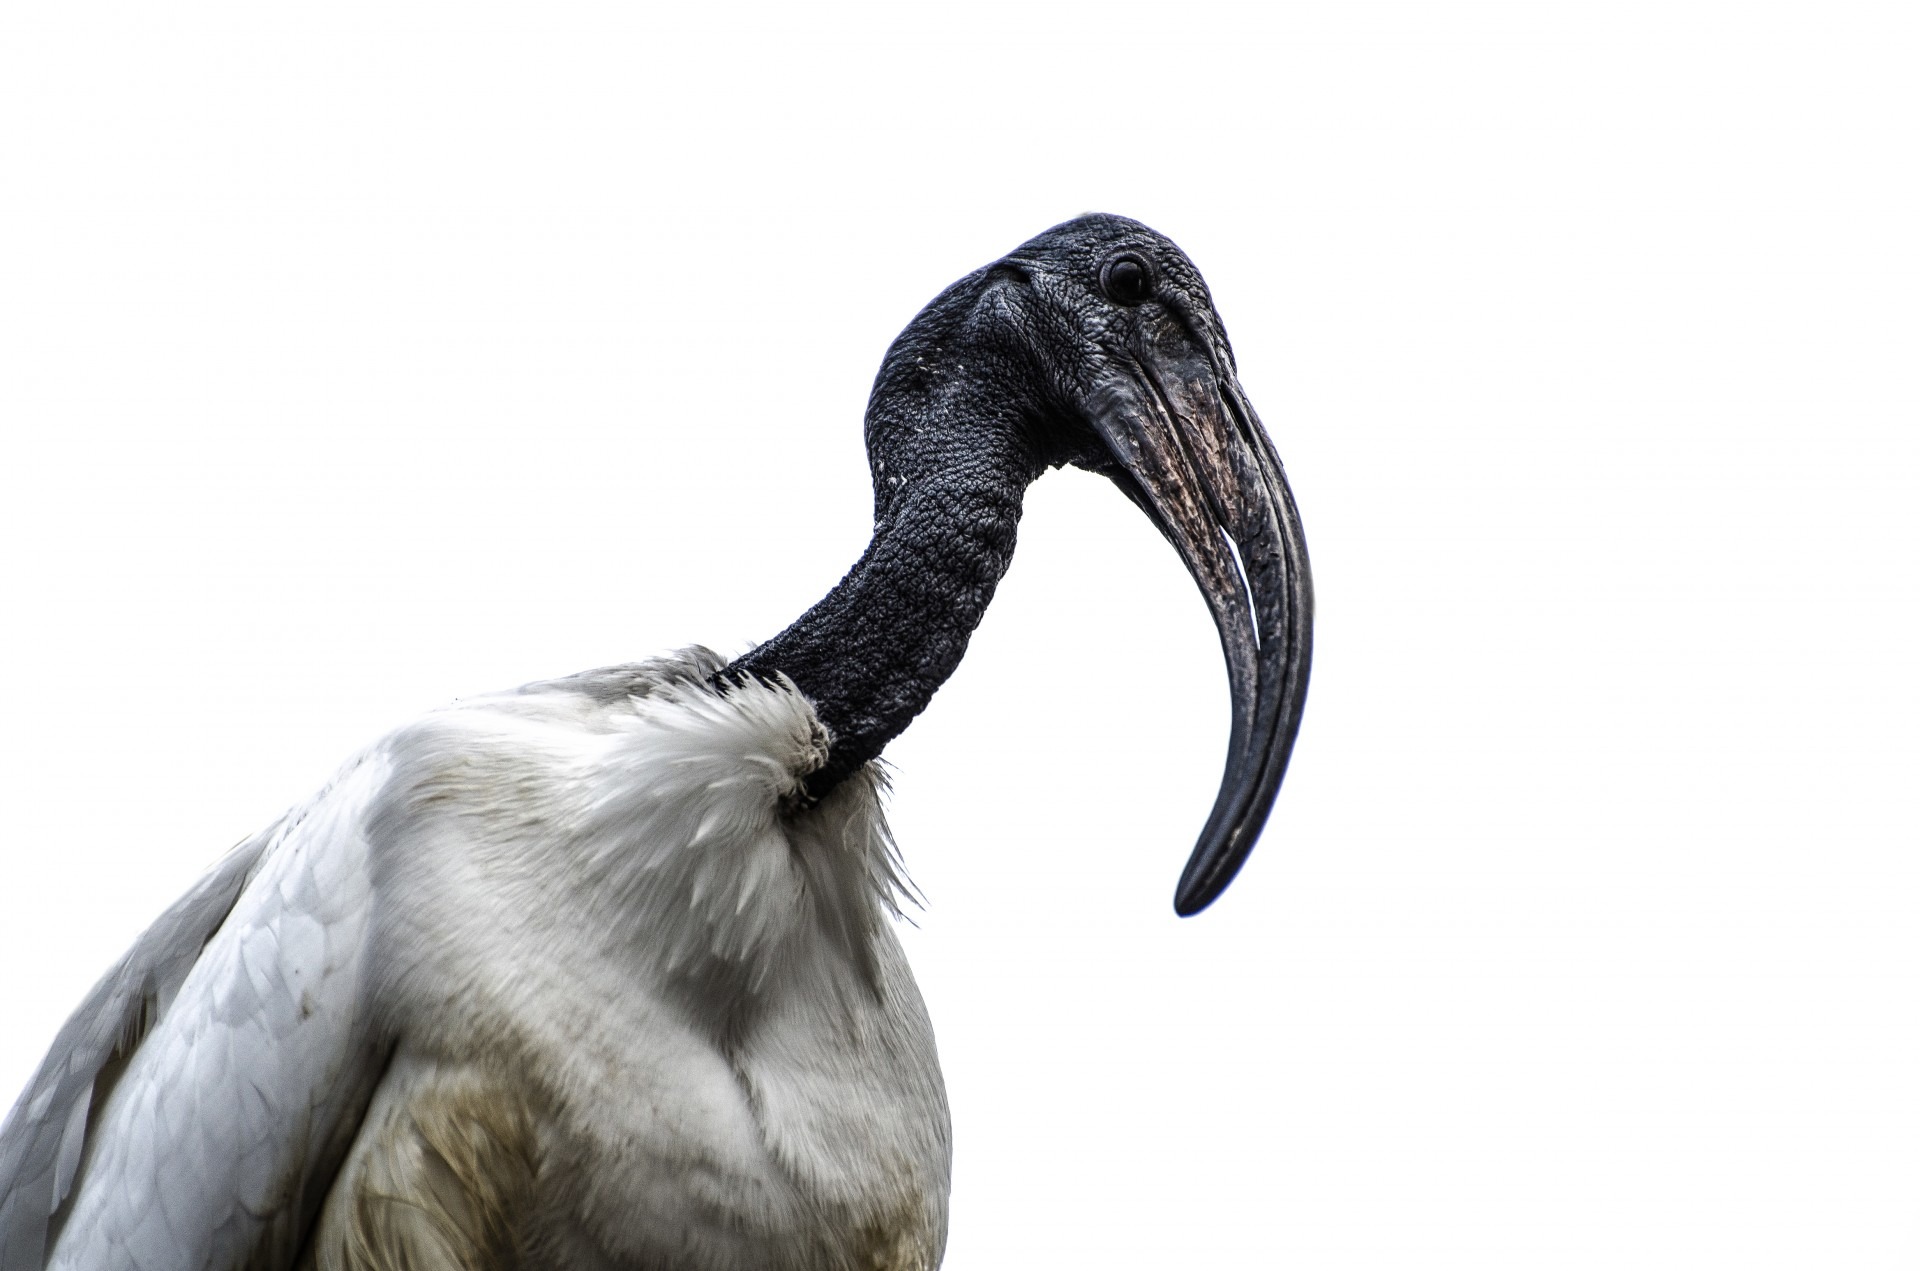
nature, walking, bird, white, animal, isolated, profile, leg, horn, finger, beak, africa, black, feather, claw, wading bird, plumage, cutout, close up, detail, bill, ibis, flightless bird, ciconiiformes, sacred ibis, threskiornis aethiopicus